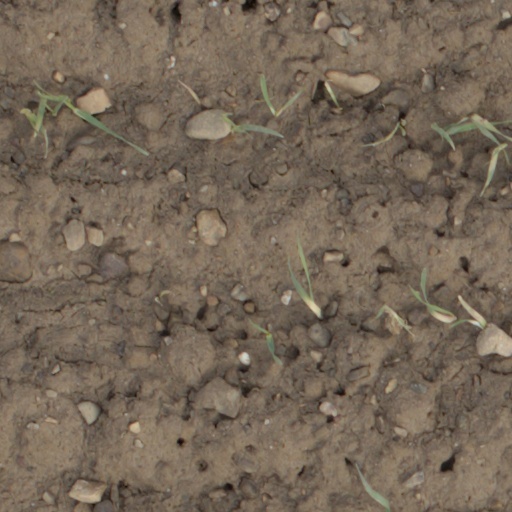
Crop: wheat